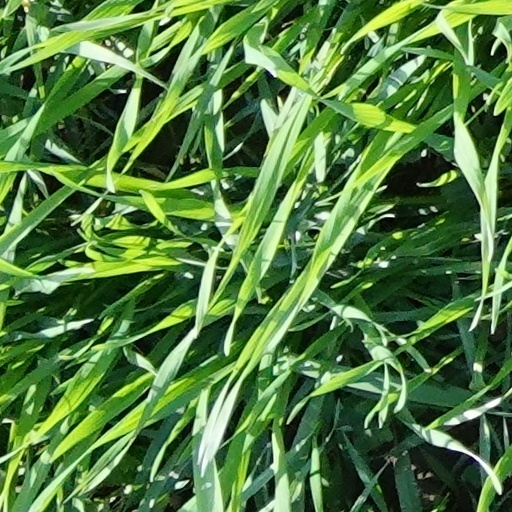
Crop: wheat